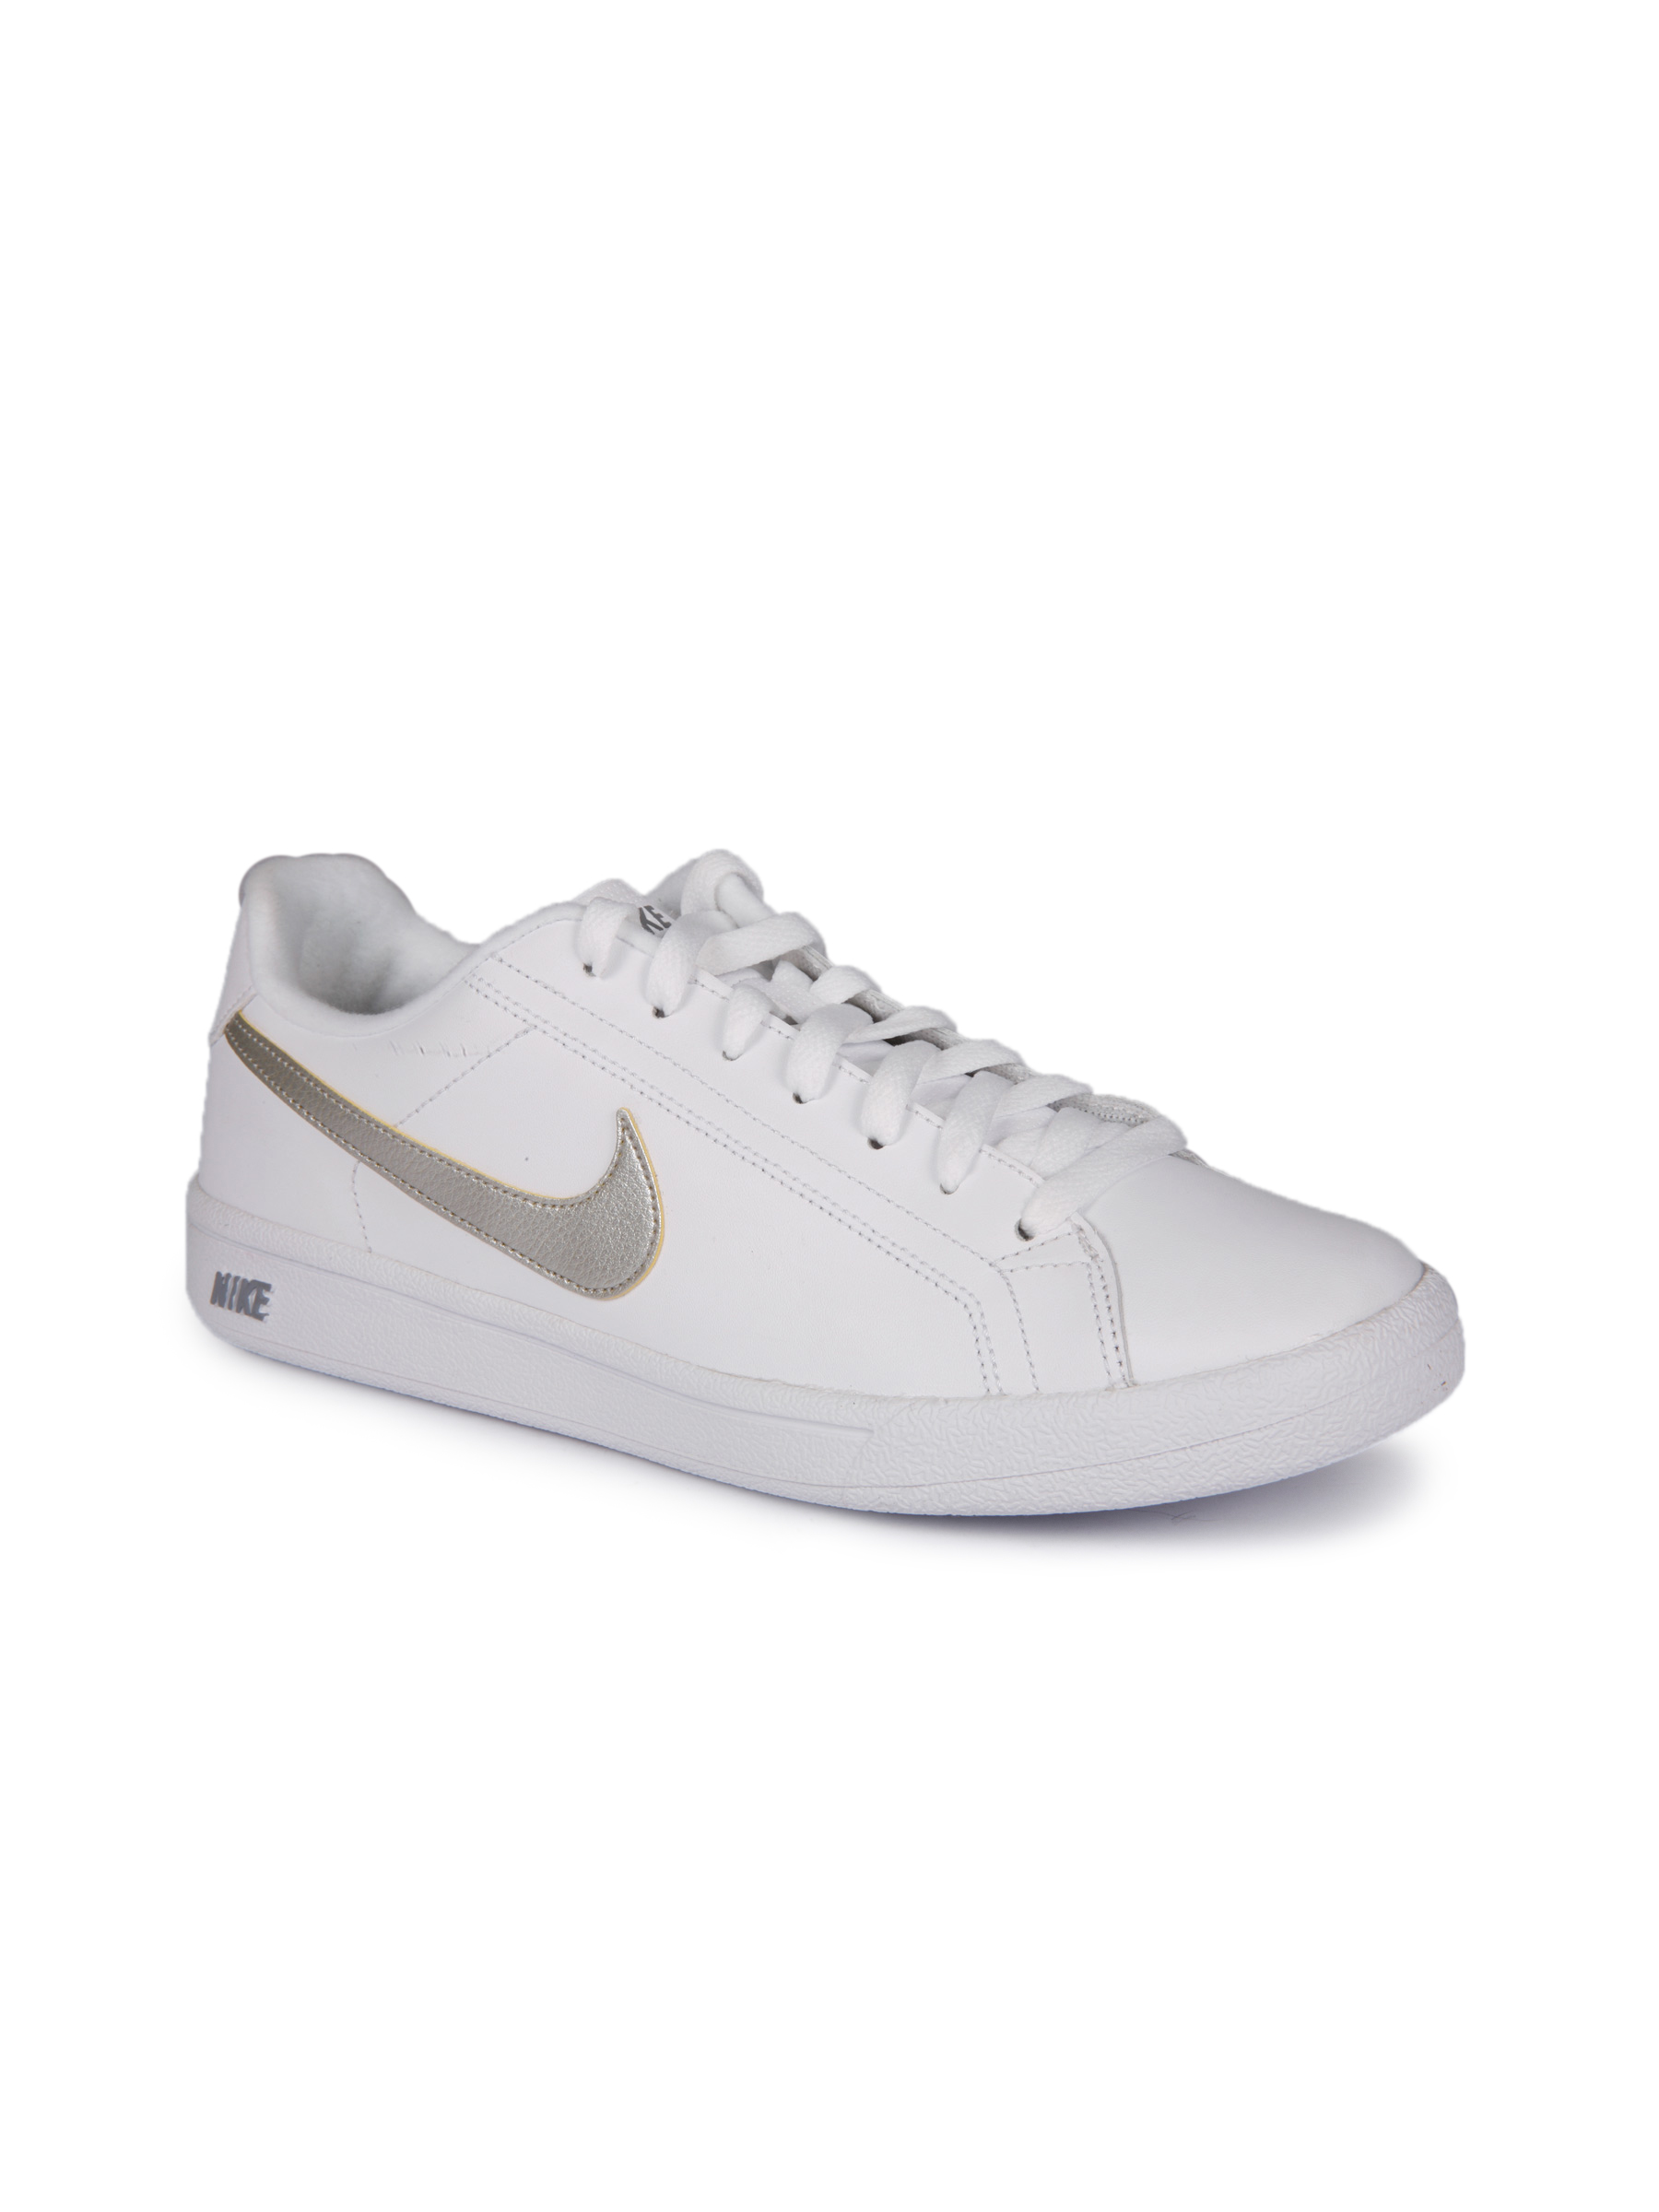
Nike Men Main Draw White Shoe
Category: Footwear / Shoes / Sports Shoes
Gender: Men
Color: White
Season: Summer 2011
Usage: Sports